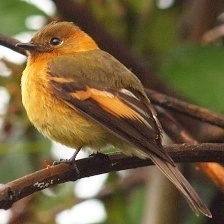
Species: CINNAMON FLYCATCHER
Scientific name: PYRRHOMYIAS CINNAMOMEUS